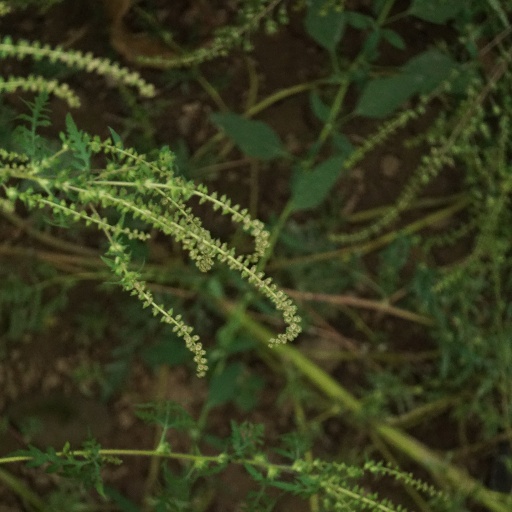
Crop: maize; corn